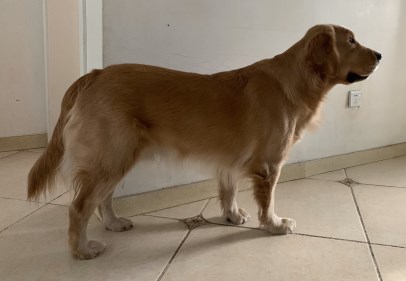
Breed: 5355-n000126-golden_retriever